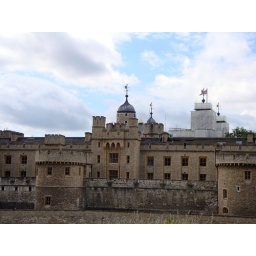
the white tower was under renovation, too.